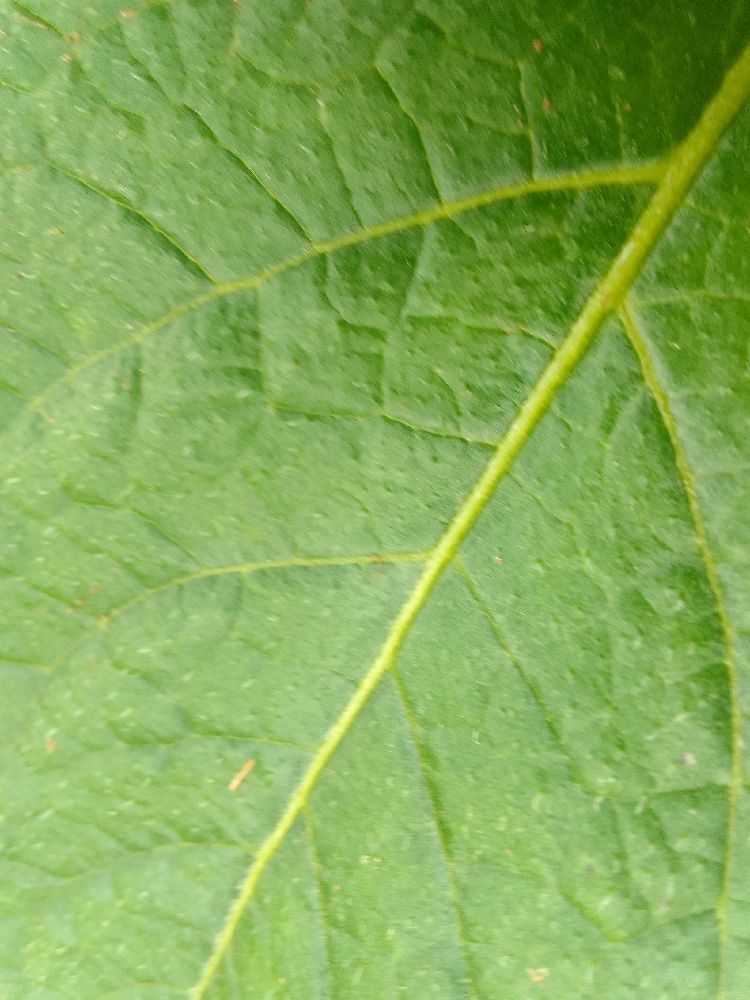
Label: Healthy